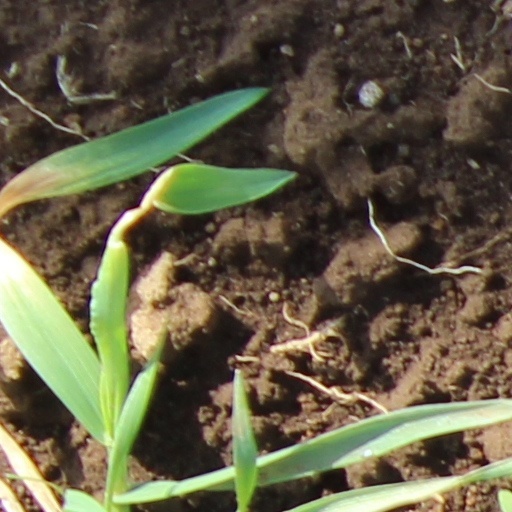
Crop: wheat